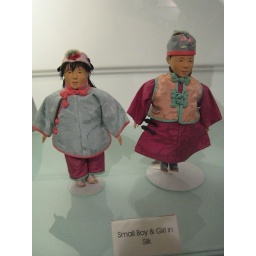
57 Small boy & girl in silk